Violin Sonata No. 9 (Beethoven)

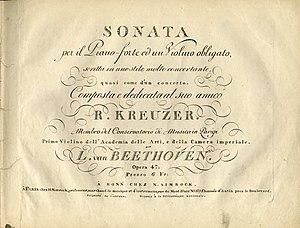
Title page of an original edition of the "Kreutzer Sonata"

The Violin Sonata No. 9 in A major, Op. 47, by Ludwig van Beethoven, is an 1803 sonata for piano and violin notable for its technical difficulty, unusual length (around 40 minutes), and emotional scope. It is commonly known as the Kreutzer Sonata after the violinist Rodolphe Kreutzer, to whom it was ultimately dedicated, but who thoroughly disliked the piece and refused to play it.